Sky position (RA, Dec in degrees): 8.629, 0.1703
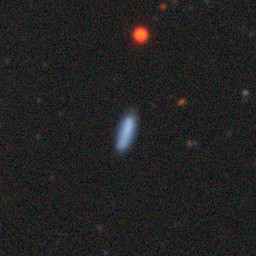
Galaxy morphology: Cigar Shaped Smooth Galaxies